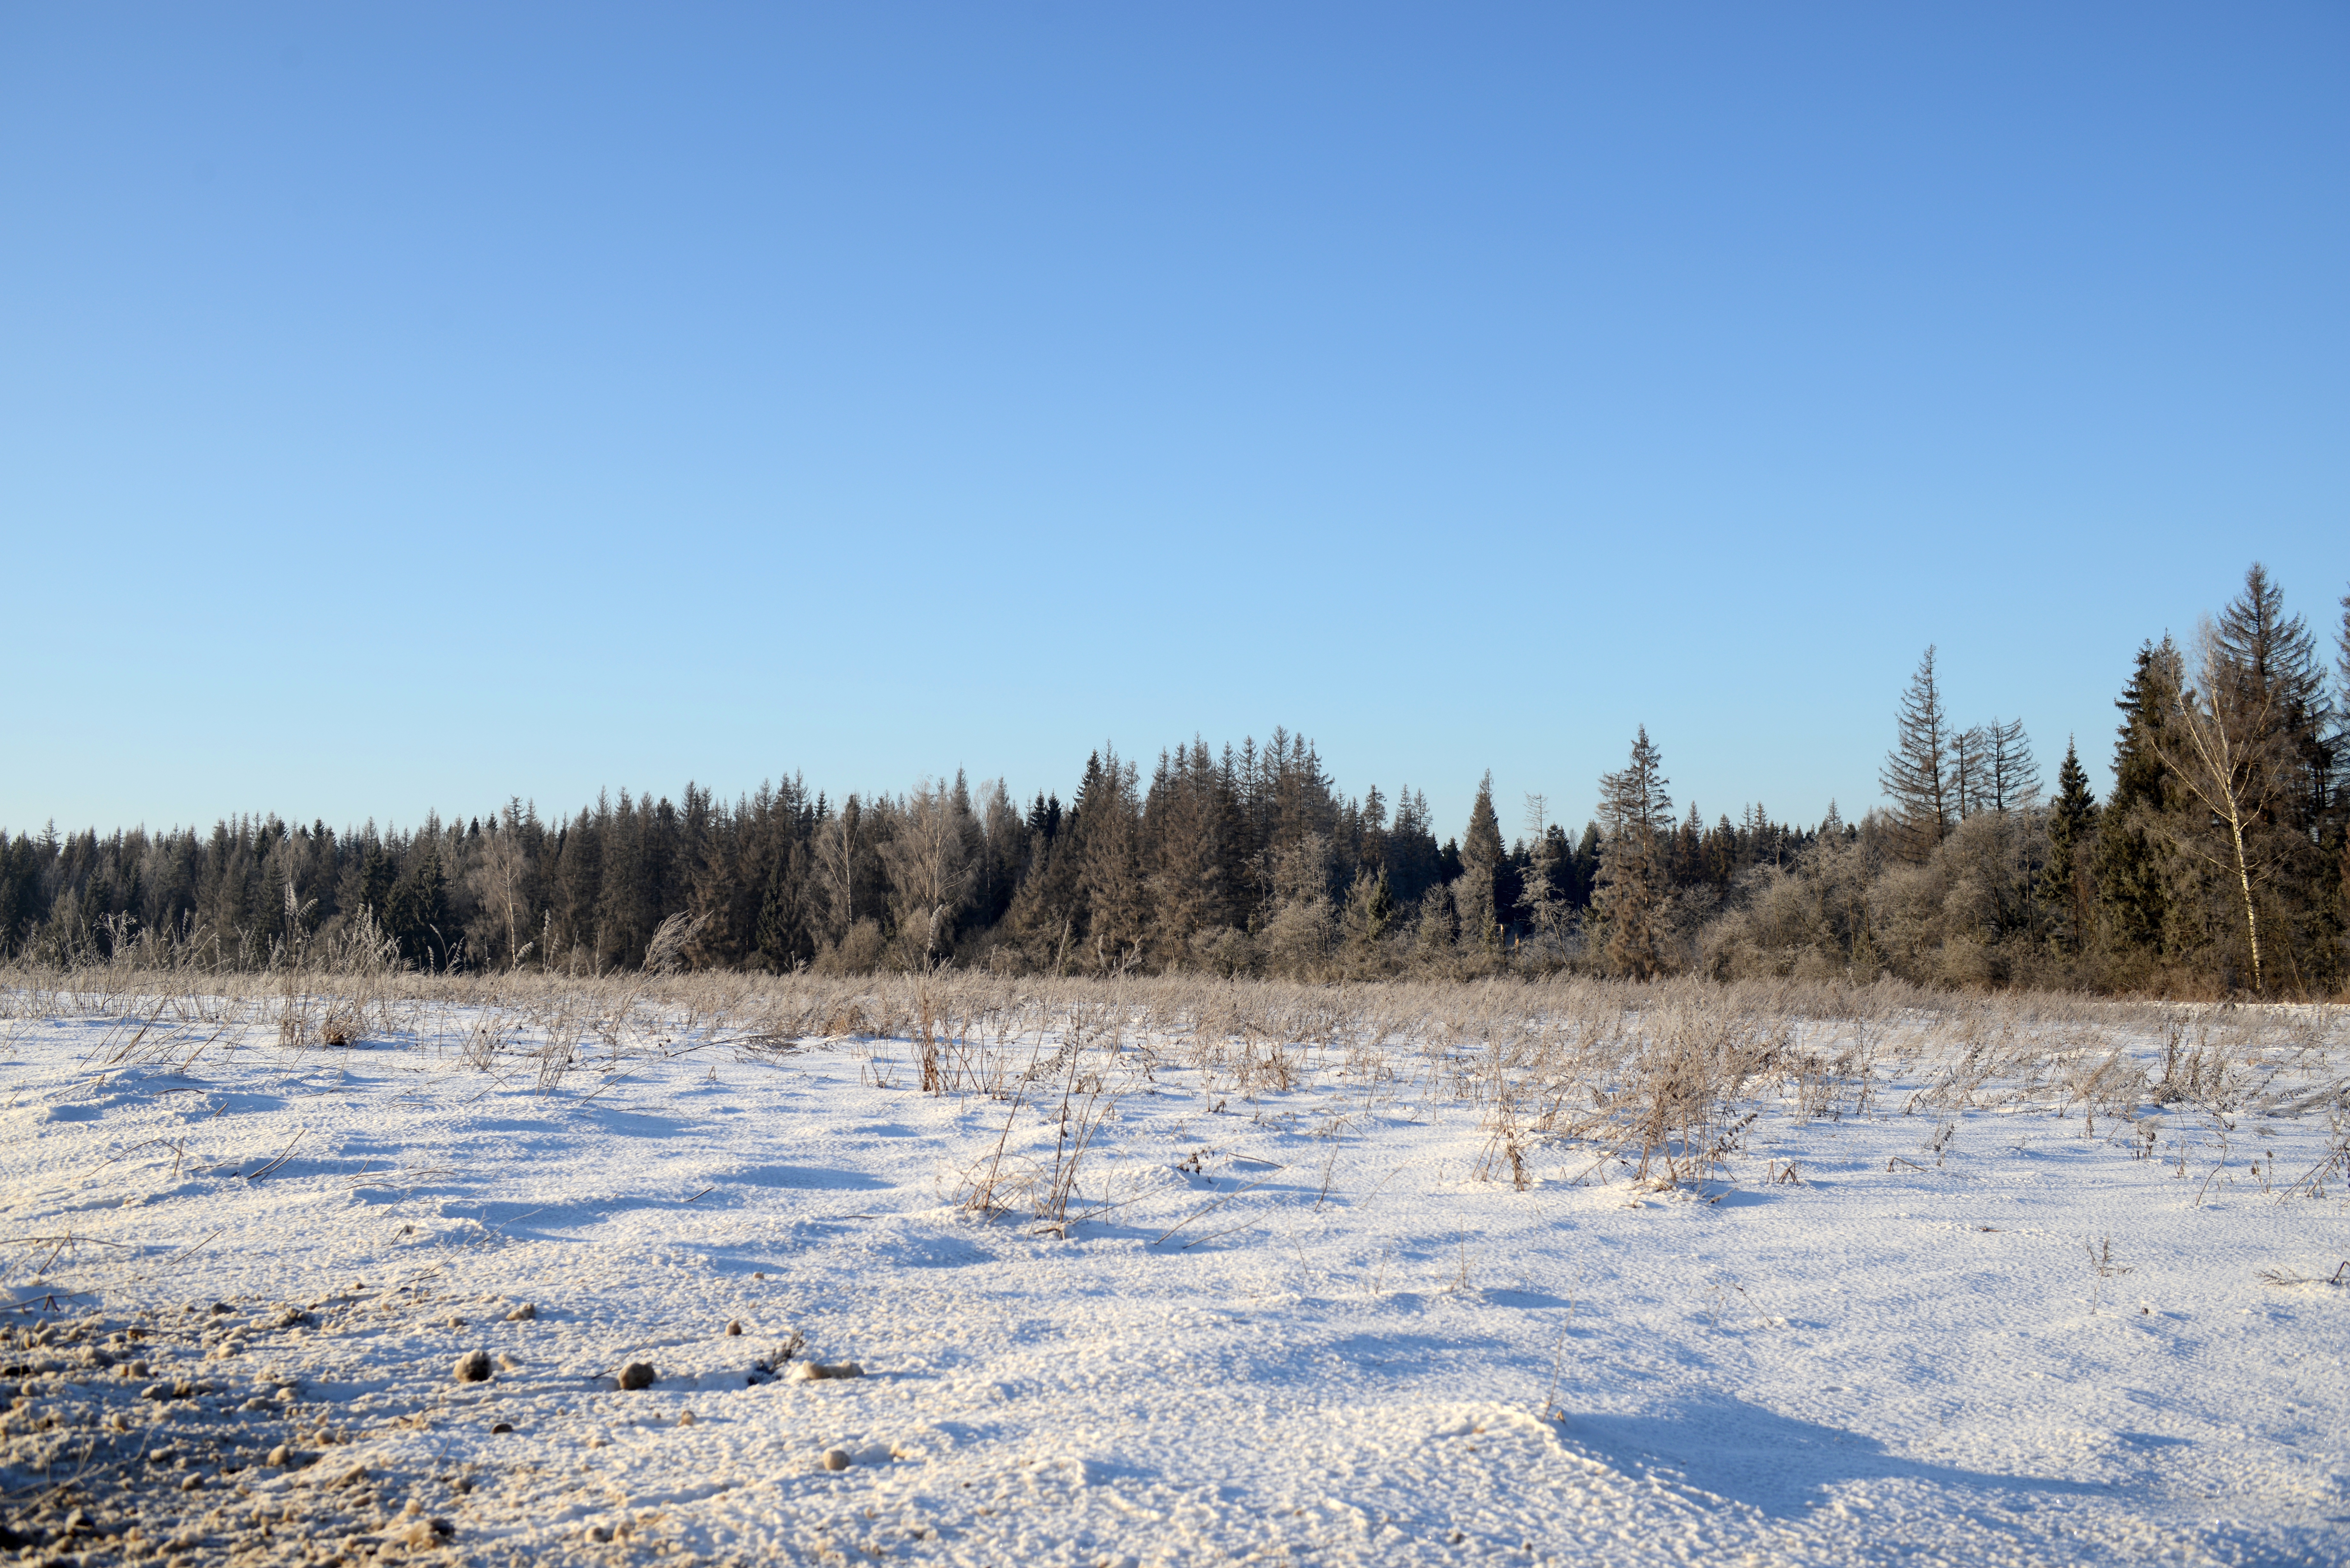
landscape, tree, forest, wilderness, mountain, snow, winter, frost, europe, ice, weather, nikon, season, plateau, 28, nikkor, russia, habitat, ecosystem, d800, tundra, nikond800, moscowregion, nikkor357028, 3570, natural environment